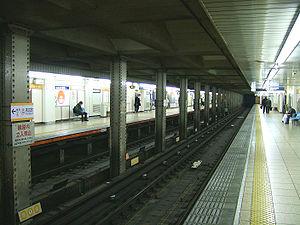
Suehirochō est une station du métro de Tokyo sur la ligne Ginza dans l'arrondissement de Chiyoda à Tokyo. Elle est exploitée par le Tokyo Metro.